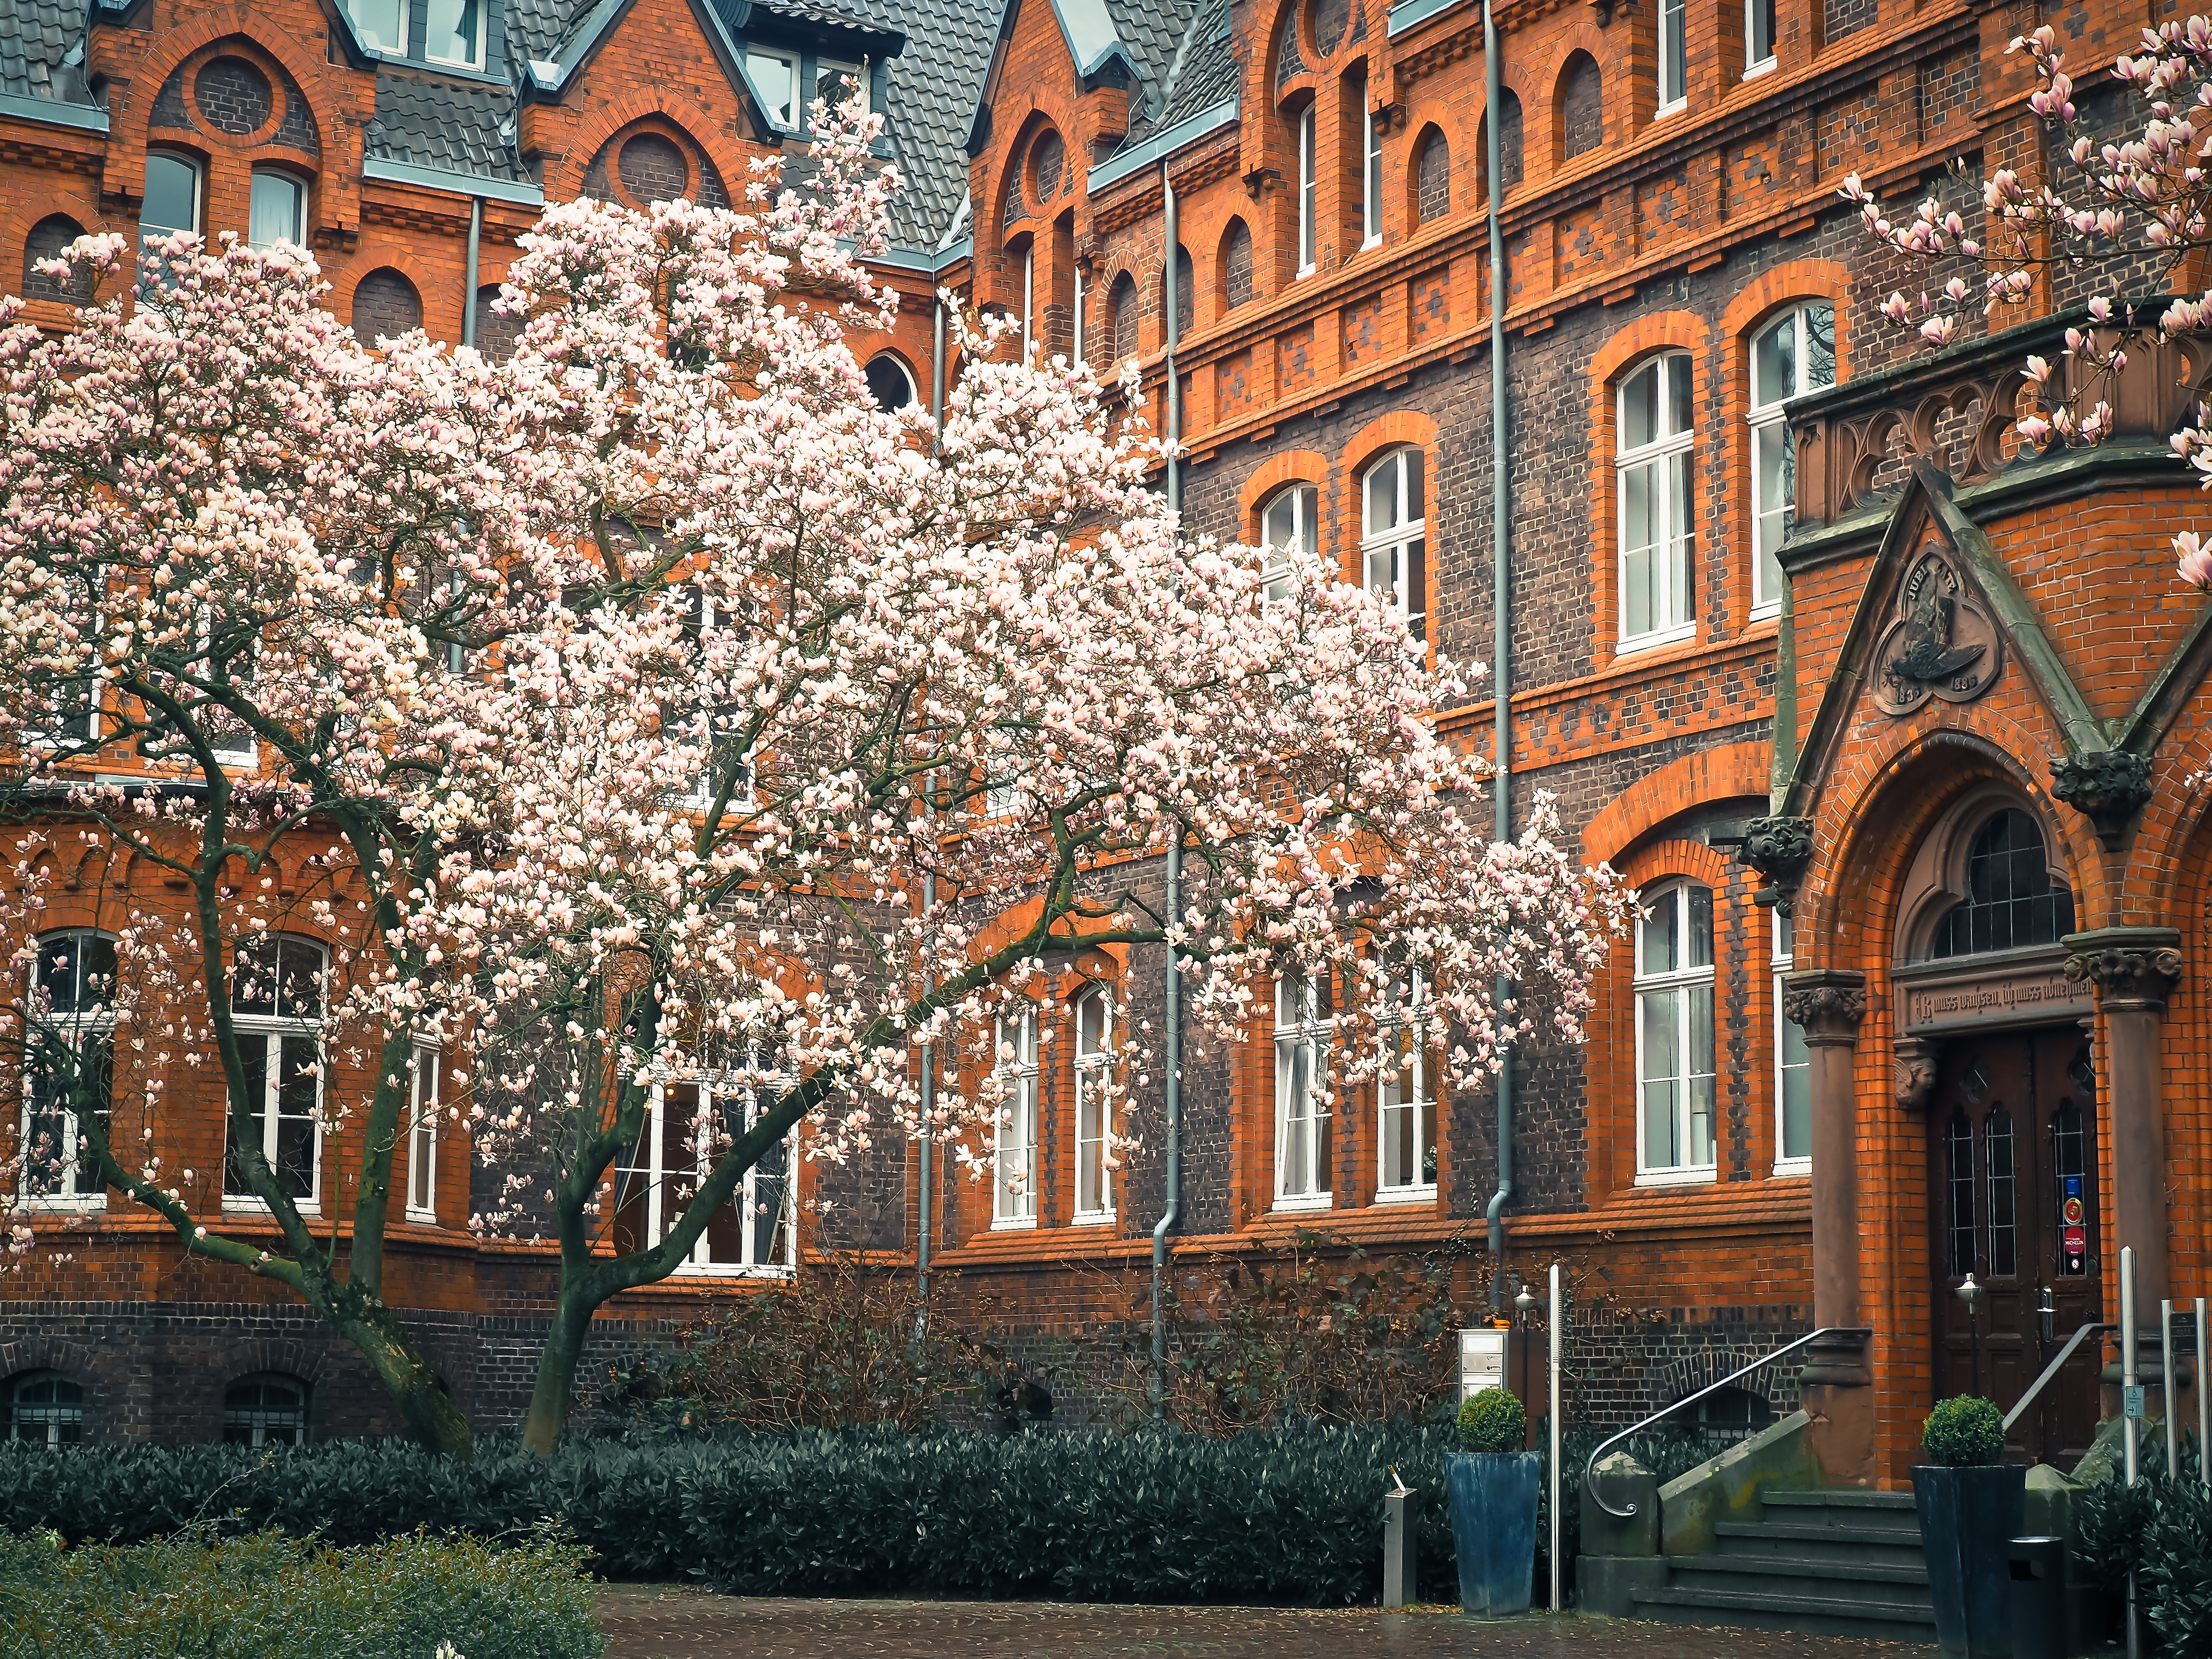
tree, nature, blossom, architecture, plant, sky, white, flower, bloom, town, building, palace, city, home, downtown, spring, facade, garden, pink, flowers, estate, magnolia, masonry, neighbourhood, white blossom, magnolia tree, hauswand, bl tenmeer, magnolia blossom, fr hlingsbl her, magnoliengewaechs, urban area, tulip magnolia, magnolia leaves